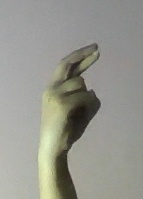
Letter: zay